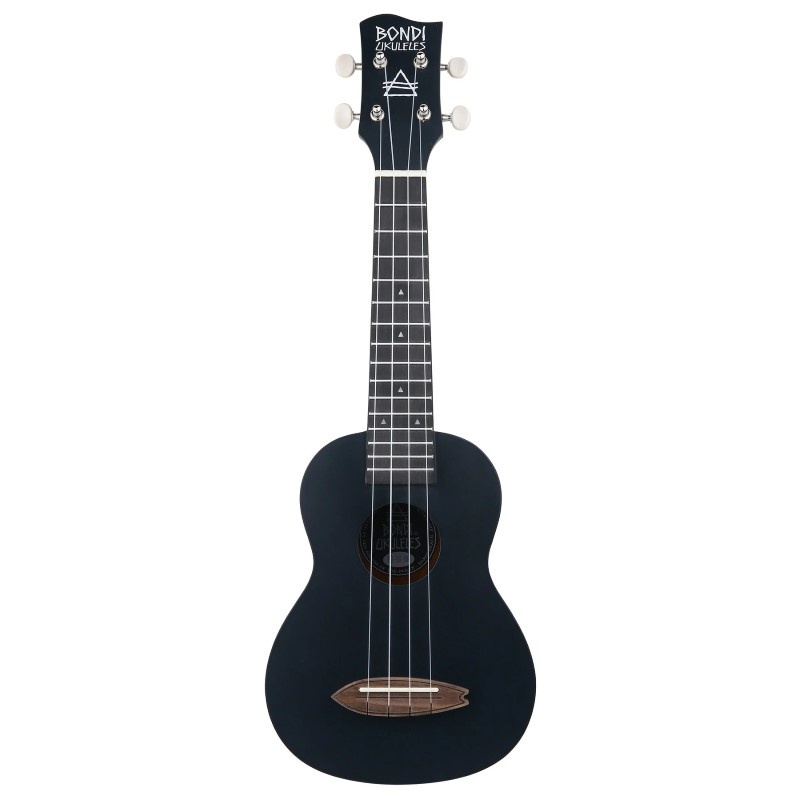
Bondi Surf Soprano Mahogany Ukulele Lit Kit Rockstar Black
The Inspiration window.SHOGUN_IMAGE_ELEMENTS = window.SHOGUN_IMAGE_ELEMENTS || new Array(); window.SHOGUN_IMAGE_ELEMENTS.push({ hoverImage: '', uuid: 's-786a77e1-345c-4f3e-973c-fc98f800dfac' }) Bondi’s Surf Ukuleles are the perfect ukulele for beginners. They combine the quality you expect from Bondi at an affordable price tag which beginners will appreciate. Bondi Surf Ukuleles are constructed from Mahogany for the top, back and sides. The body is much deeper than most low cost ukuleles. This gives you much better resonance and a richer tone. The fretboard is an exotic wood called Purpleheart, and is beautifully contrasted with the one piece Walnut bridge. These are unheard of on a ukulele at this price! These ukuleles play really well, which means you won’t suddenly grow out of it. Too often with ukuleles around this price you’ll find cheap materials and construction. Bondi has solved this issue by using the very same building techniques and quality control they use on their higher end instruments. All with premium tonewoods. If you’re looking for a “beginner” ukulele that plays well, sounds great and will last for years to come; you’ve found it! Listen to This Ukulele window.SHOGUN_IMAGE_ELEMENTS = window.SHOGUN_IMAGE_ELEMENTS || new Array(); window.SHOGUN_IMAGE_ELEMENTS.push({ hoverImage: '', uuid: 's-0b6b102c-052f-466b-acf1-d010b21b5730' }) What We Like About This Uke window.SHOGUN_IMAGE_ELEMENTS = window.SHOGUN_IMAGE_ELEMENTS || new Array(); window.SHOGUN_IMAGE_ELEMENTS.push({ hoverImage: '', uuid: 's-6aaf49bb-4ef2-479e-8ced-c2dd53c4a033' }) Mahogany top, back and sides Full size body depth for better resonance Exotic Purpleheart fretboard One piece Walnut “Surfboard” bridge Wave headstock with vintage style open-geared tuners Includes durable travel case Specifications window.SHOGUN_IMAGE_ELEMENTS = window.SHOGUN_IMAGE_ELEMENTS || new Array(); window.SHOGUN_IMAGE_ELEMENTS.push({ hoverImage: '', uuid: 's-4faca9a4-31c1-4c7c-8e5b-96c7f91c9224' }) Series Bondi Surf Size Soprano Top Mahogany Back/Sides Mahogany Neck Okoume Headstock Wave Fretboard Purpleheart Bridge Style Surfboard Bridge Material Walnut Nut & Saddle Composite Nut Width 35 mm Tuners Open Geared Frets 15 Finish Matte Strings Nami Nylon Logo Silk Print
Brand: Bondi Ukuleles
Category: Arts & Entertainment > Hobbies & Creative Arts > Musical Instruments > String Instruments > Ukuleles > Soprano Ukuleles